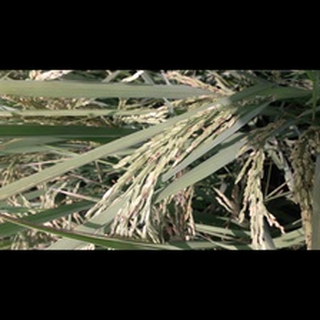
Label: diseased_rice